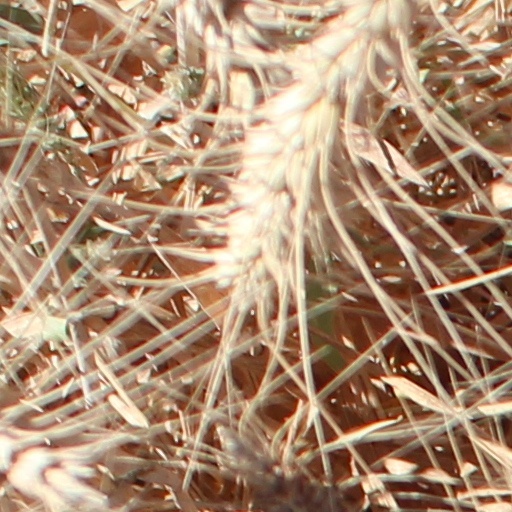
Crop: wheat